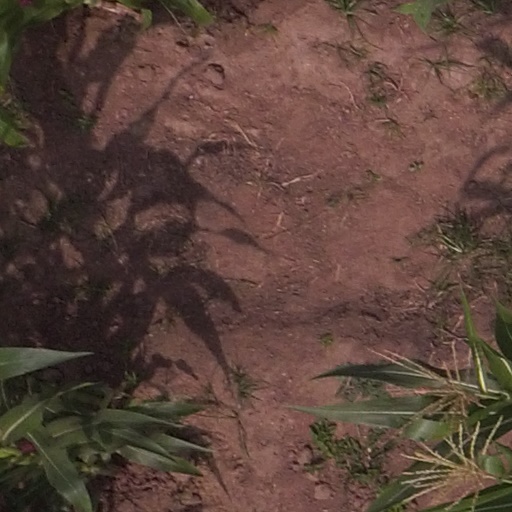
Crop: maize; corn